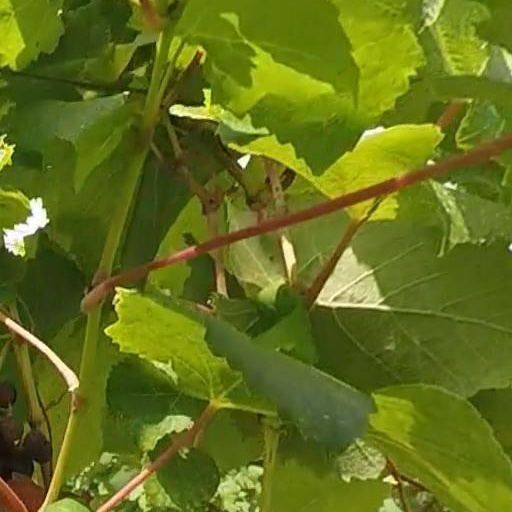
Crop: grape